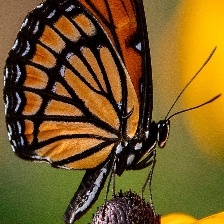
Species: MONARCH
Butterfly family (ImageNet category): monarch